Battle of the Bulge

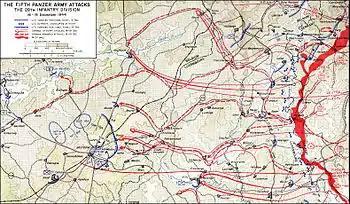
Hasso von Manteuffel led the Fifth Panzer Army in the middle attack route.

The Germans fared better in the center (the Schnee Eifel sector) as the Fifth Panzer Army attacked positions held by the U.S. 28th and 106th Infantry Divisions. The Germans lacked the overwhelming strength that had been deployed in the north, but still possessed a marked numerical and material superiority over the very thinly spread 28th and 106th divisions. They succeeded in surrounding two largely intact regiments (422nd and 423rd) of the 106th Division in a pincer movement and forced their surrender, a tribute to the way Manteuffel's new tactics had been applied. The official U.S. Army history states: "At least seven thousand [men] were lost here and the figure probably is closer to eight or nine thousand. The amount lost in arms and equipment, of course, was very substantial. The Schnee Eifel battle, therefore, represents the most serious reverse suffered by American arms during the operations of 1944–45 in the European theater."